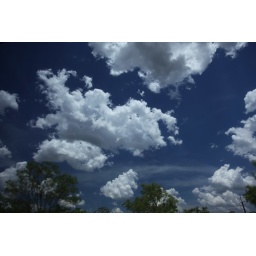
clouds through the bus window - near Katherine NT